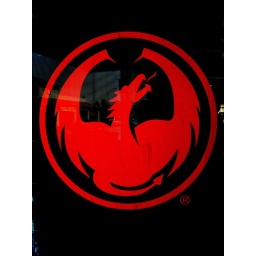
red dragon in circle on glass